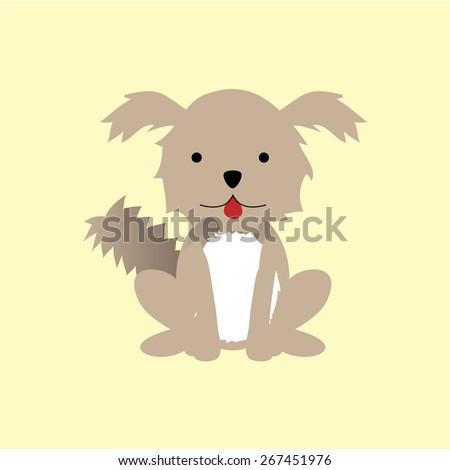
isolated cute animal on a colored background